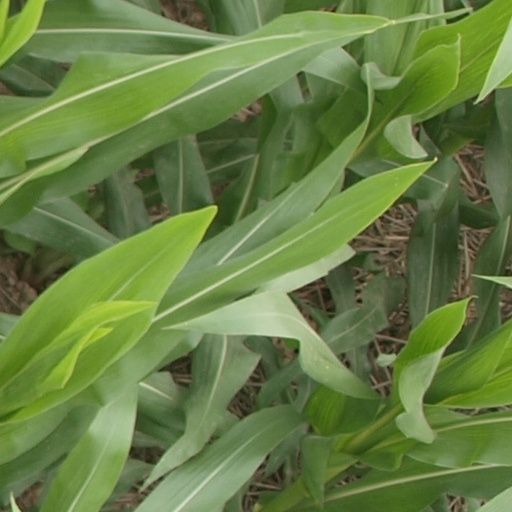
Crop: maize; corn